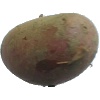
Label: red_potato